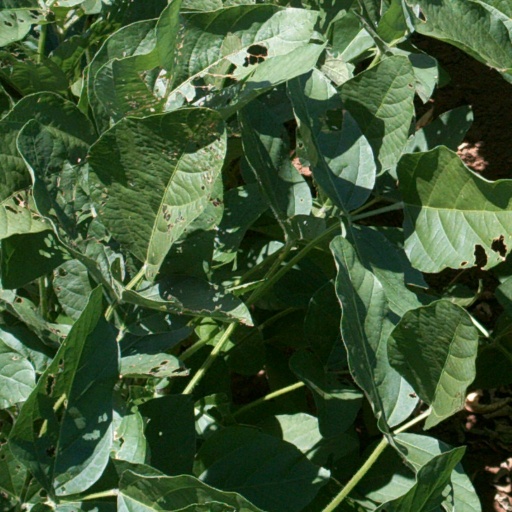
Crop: soybean